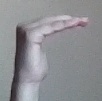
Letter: haa